Ravana

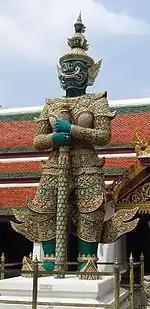
Thotsakan (Ravana)'s sculpture as a guardian of Wat Phra Kaew, Thailand

Ravana is worshipped as one of Shiva's most revered followers, and he is even worshipped in some Shiva temples.